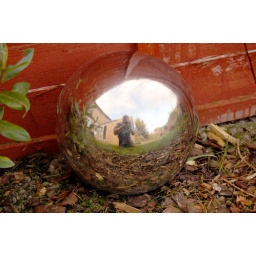
Self portrait in a shiny ball